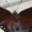
Label: butterfly